An Guo

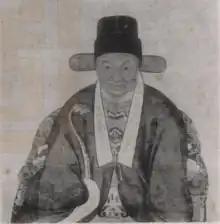
Portrait of An Guo

An Guo (1481–1534 AD), was a Chinese scholar, inventor, printer, and antique collector from Wuxi, Jiangsu Province during the Ming Dynasty (1368-1644 AD). He was considered one of the wealthiest persons throughout the Ming Dynasty. An Guo is best known for improving the techniques of bronze movable type, and his broad collection of antiques and art pieces. Due to the large amount of money and land in his possession, he was nicknamed "Millionaire An" (安百万).